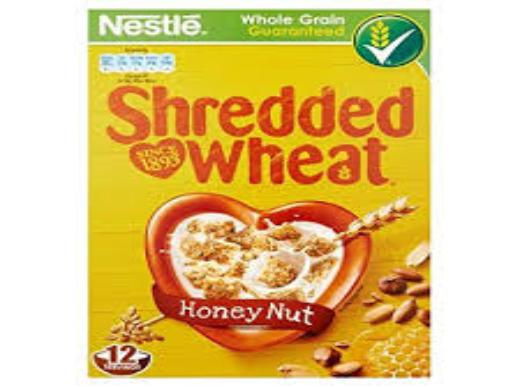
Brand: Honey Nut Shredded Wheat
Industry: Food